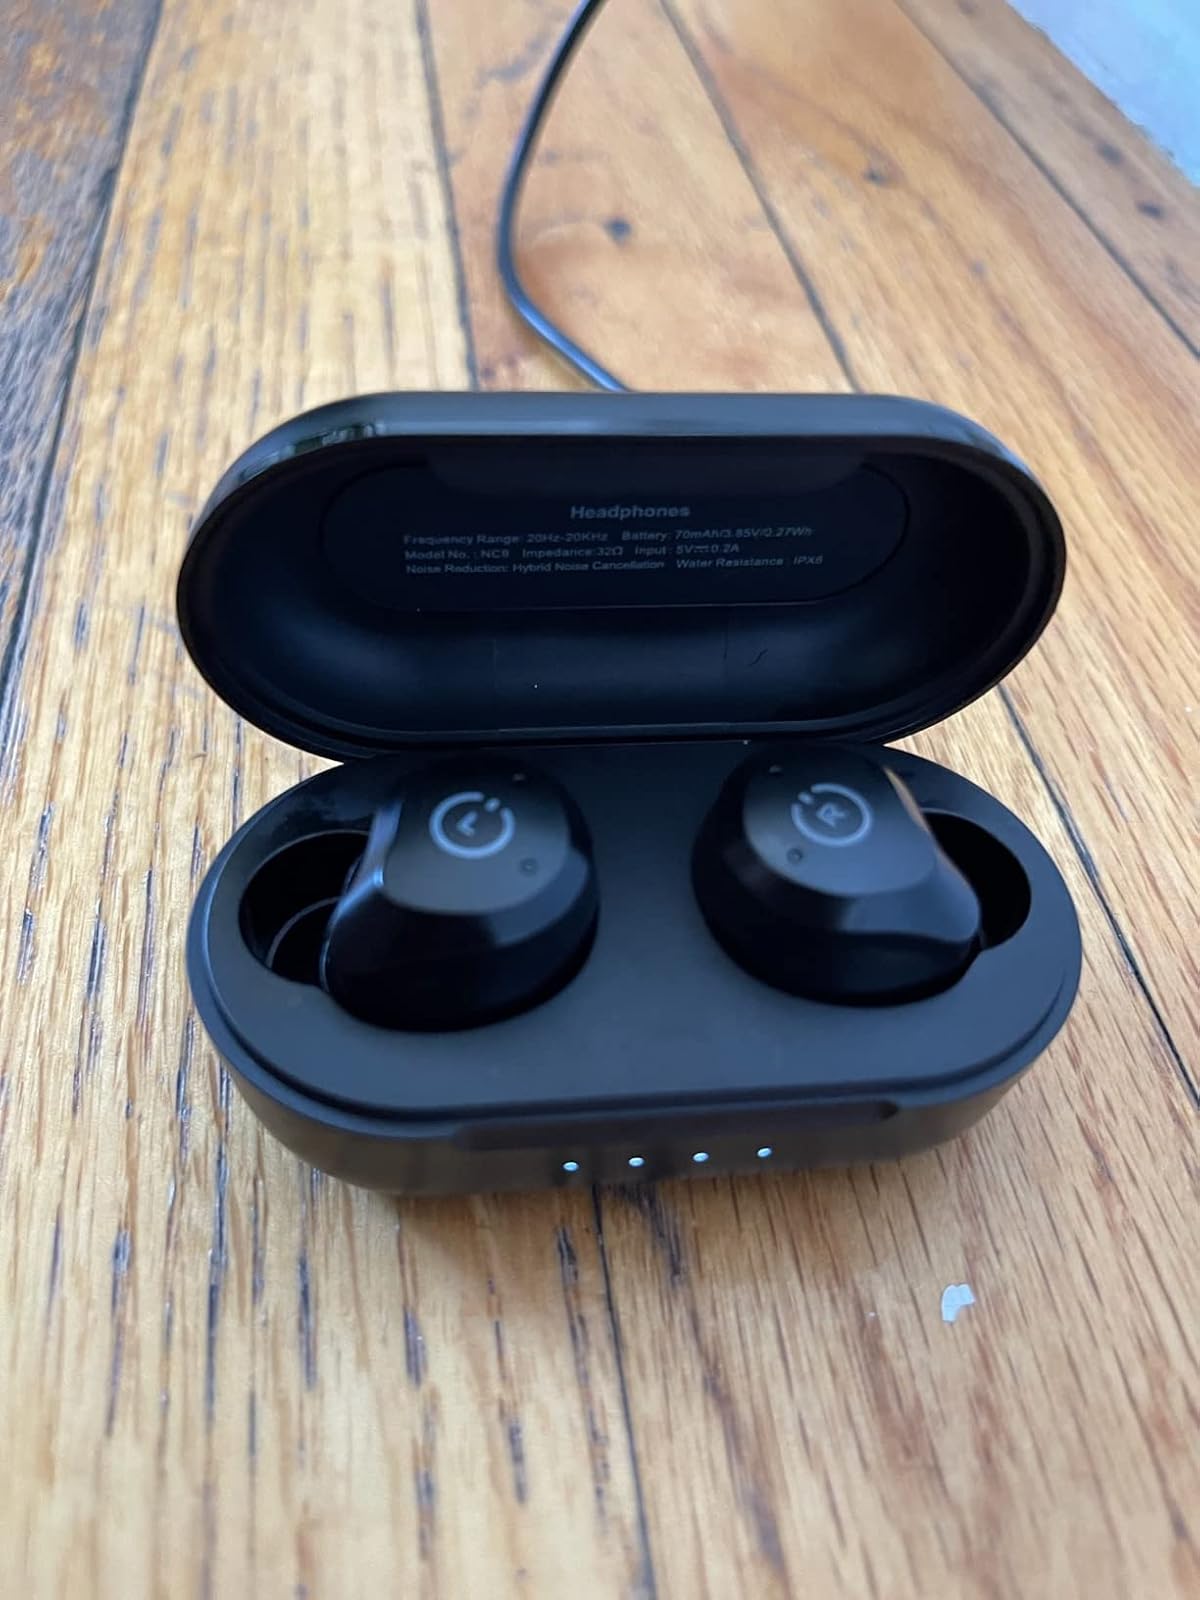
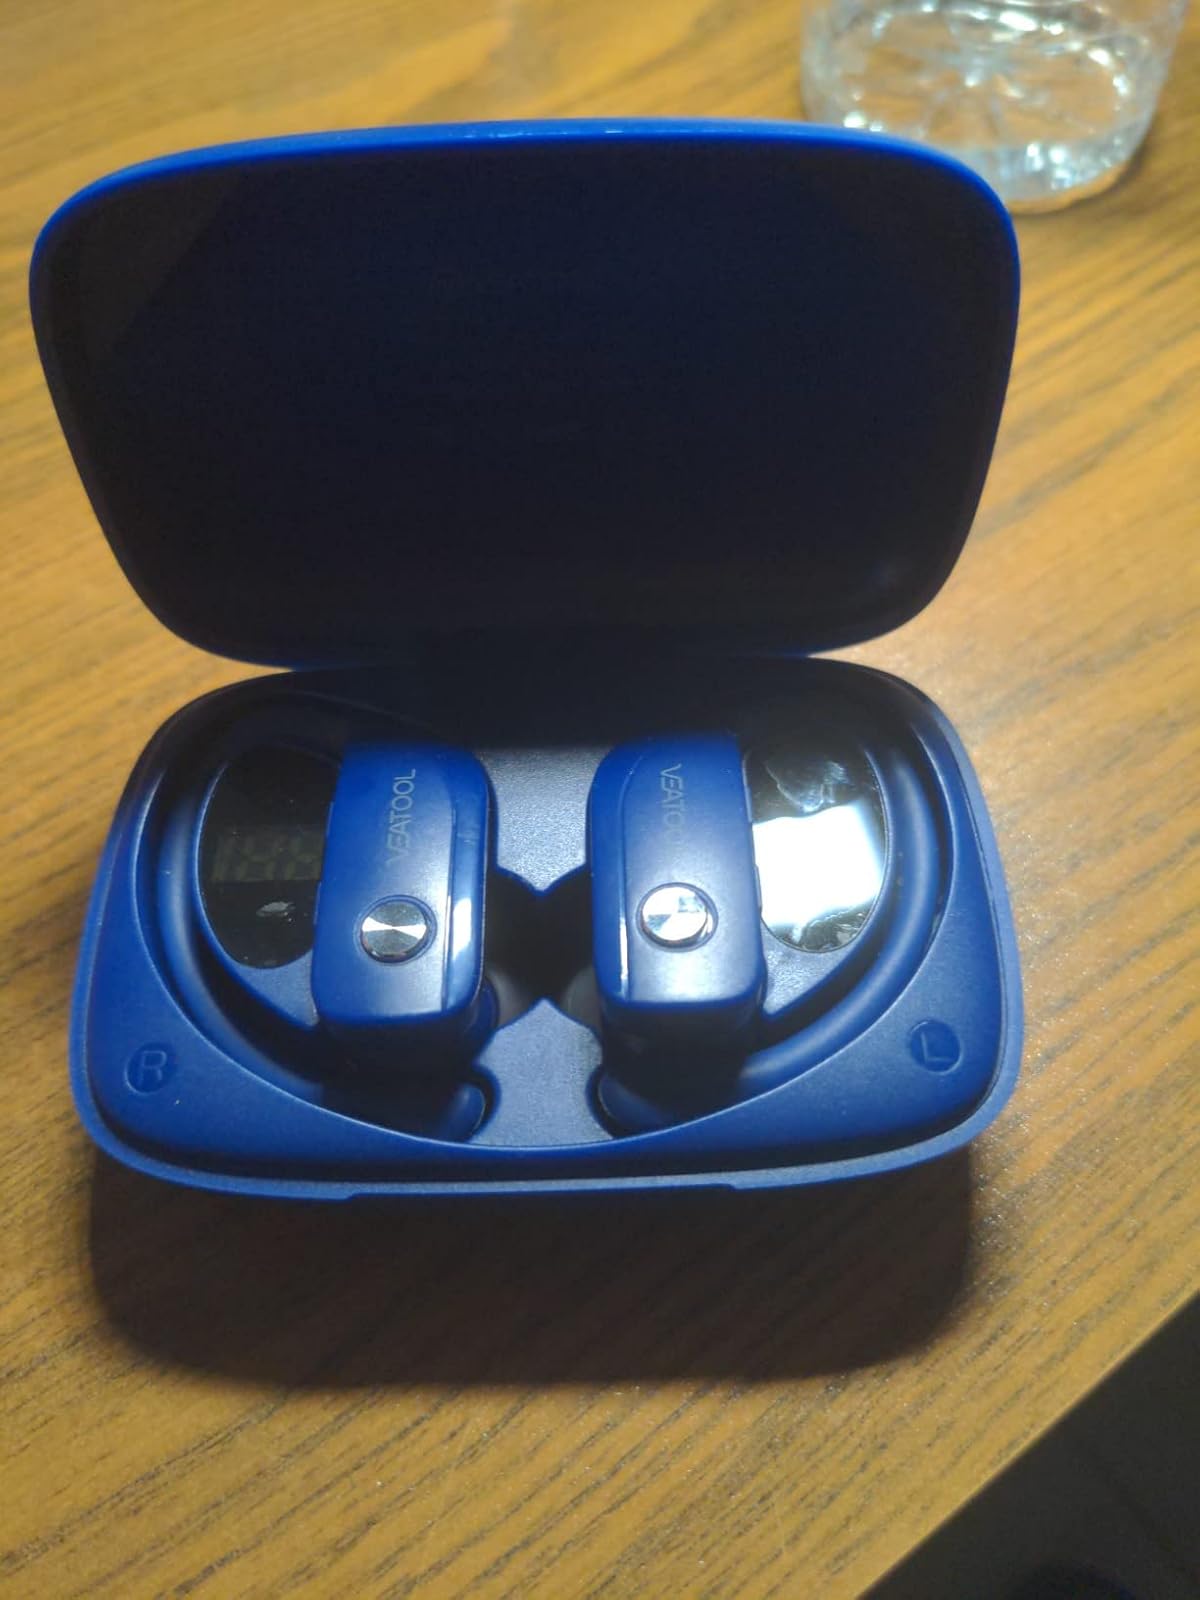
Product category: earbuds
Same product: no